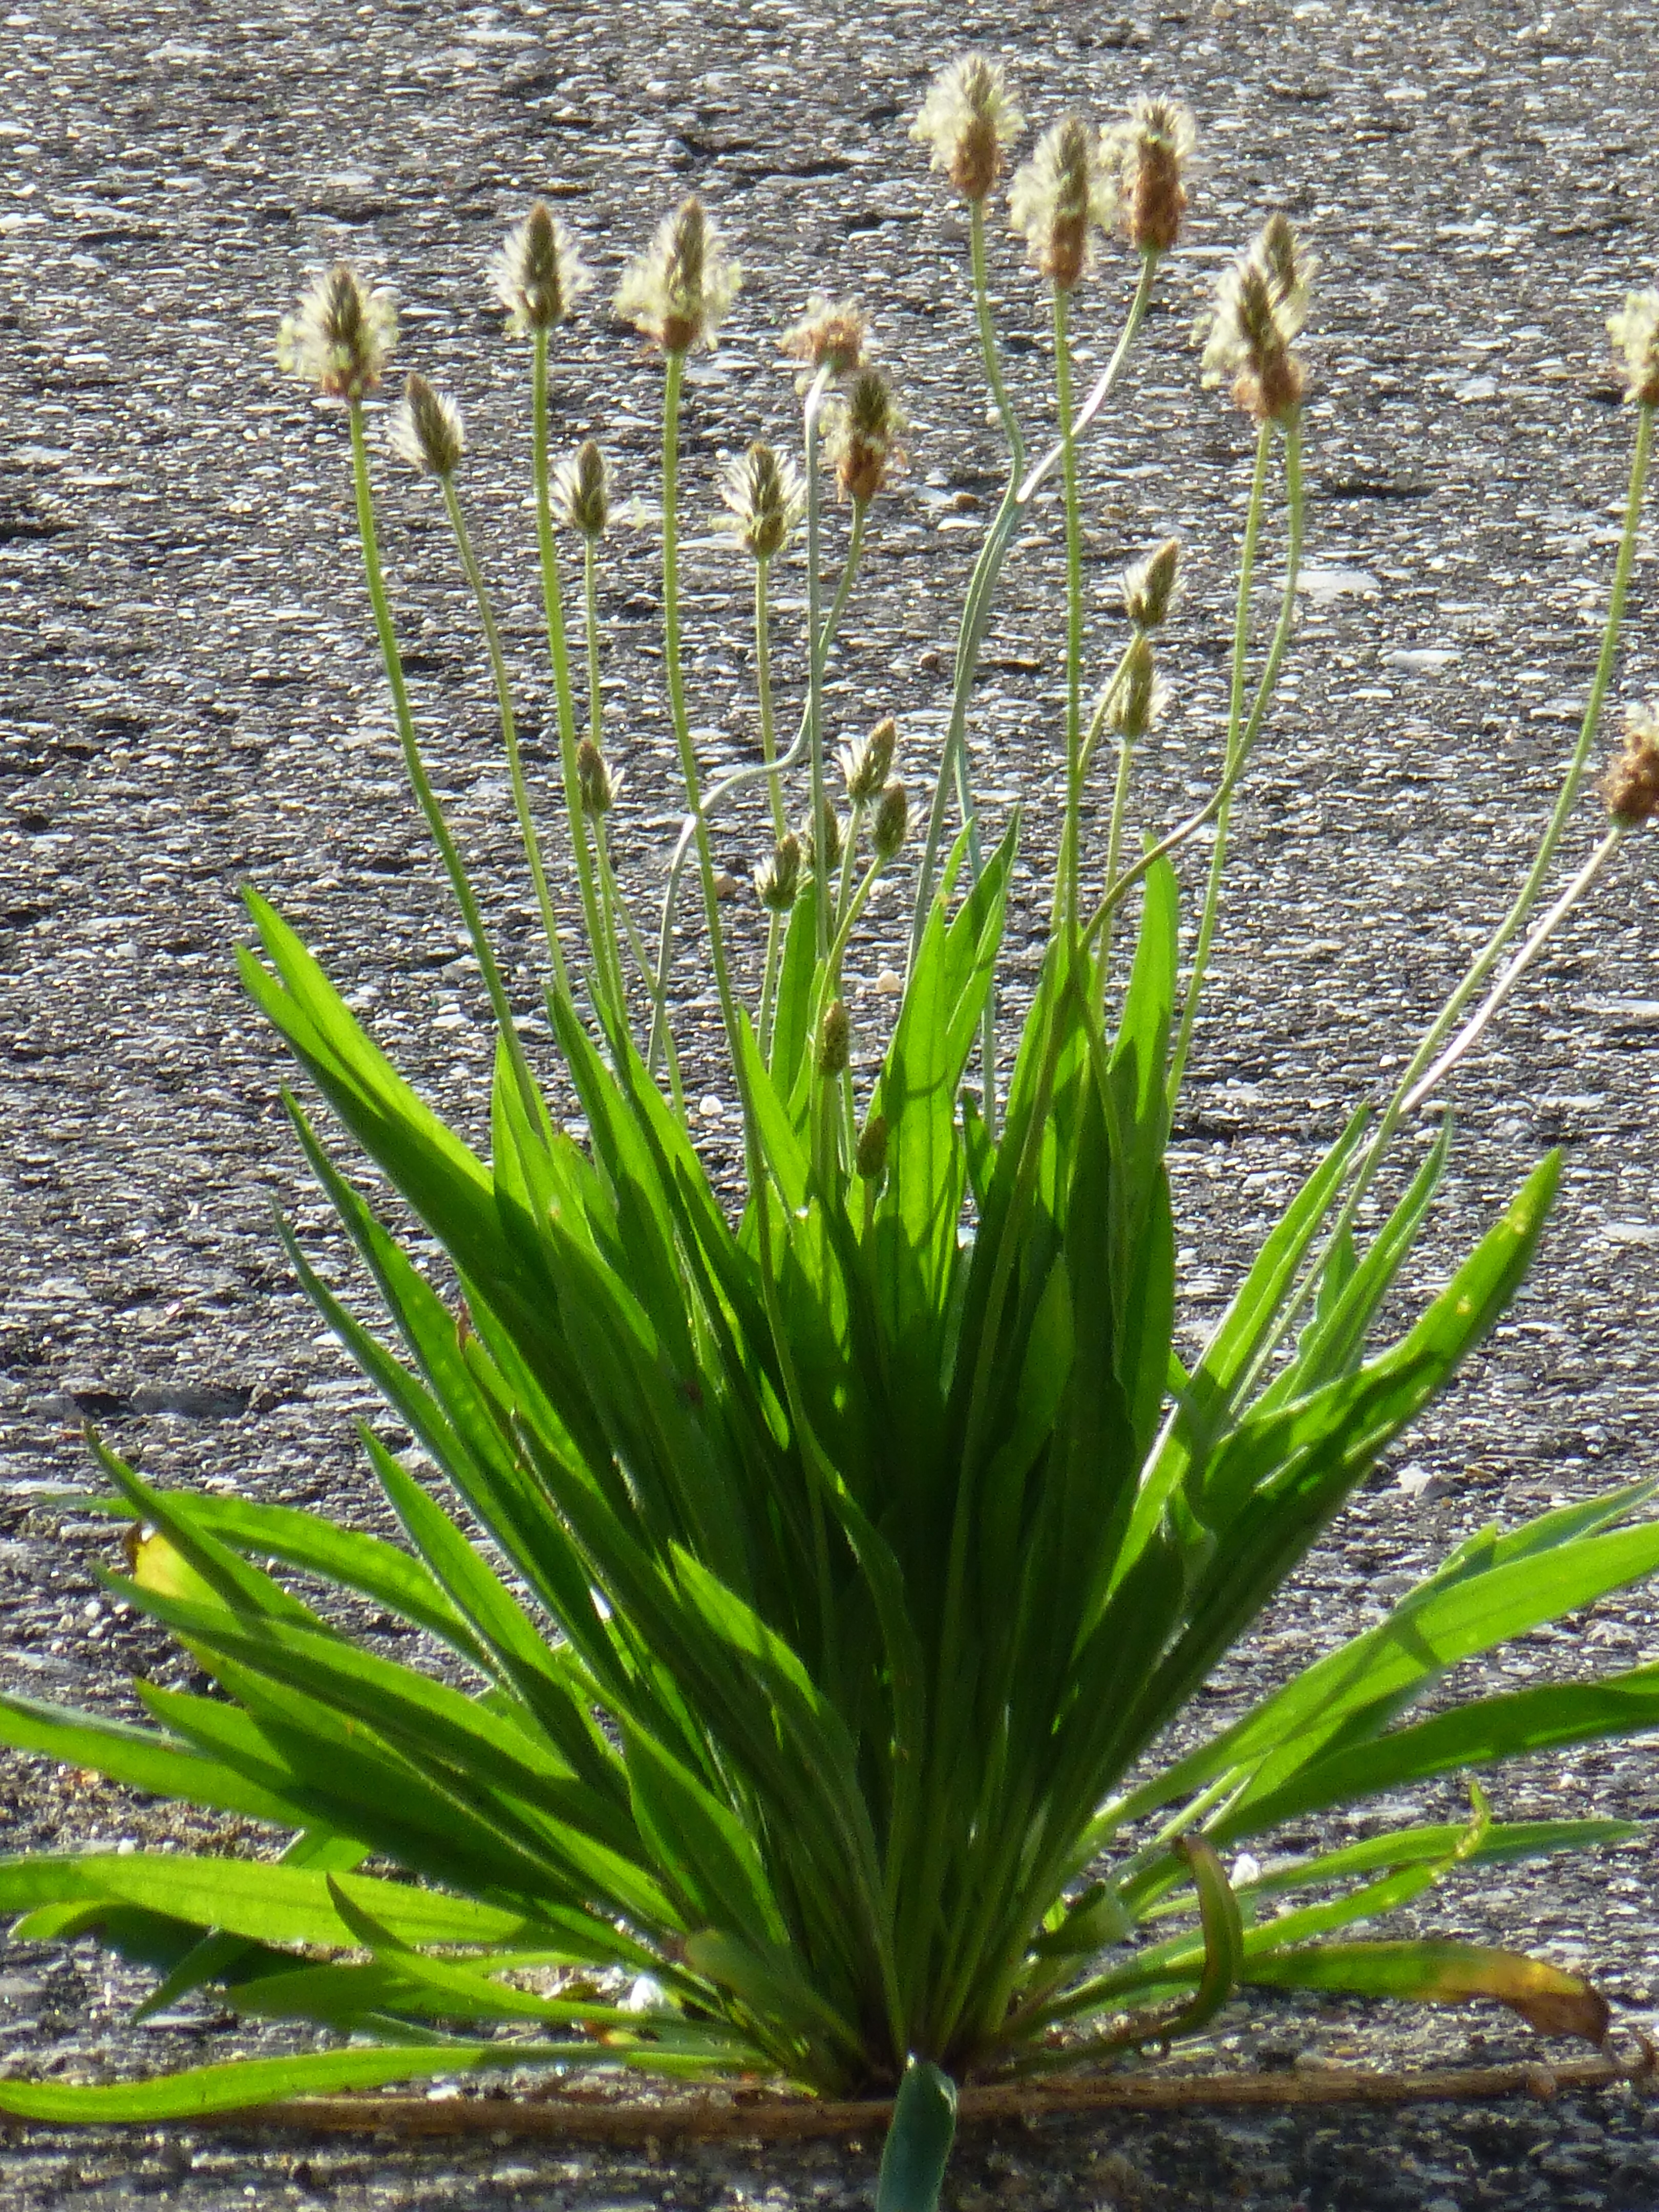
tree, grass, plant, road, leaf, flower, asphalt, herb, botany, flora, flowers, weed, plantain, flowering plant, greater plantain, grass family, plant stem, land plant, arecales